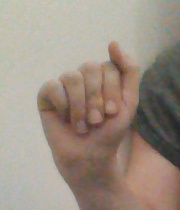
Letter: saad